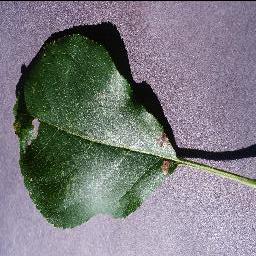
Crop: apple
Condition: black_rot